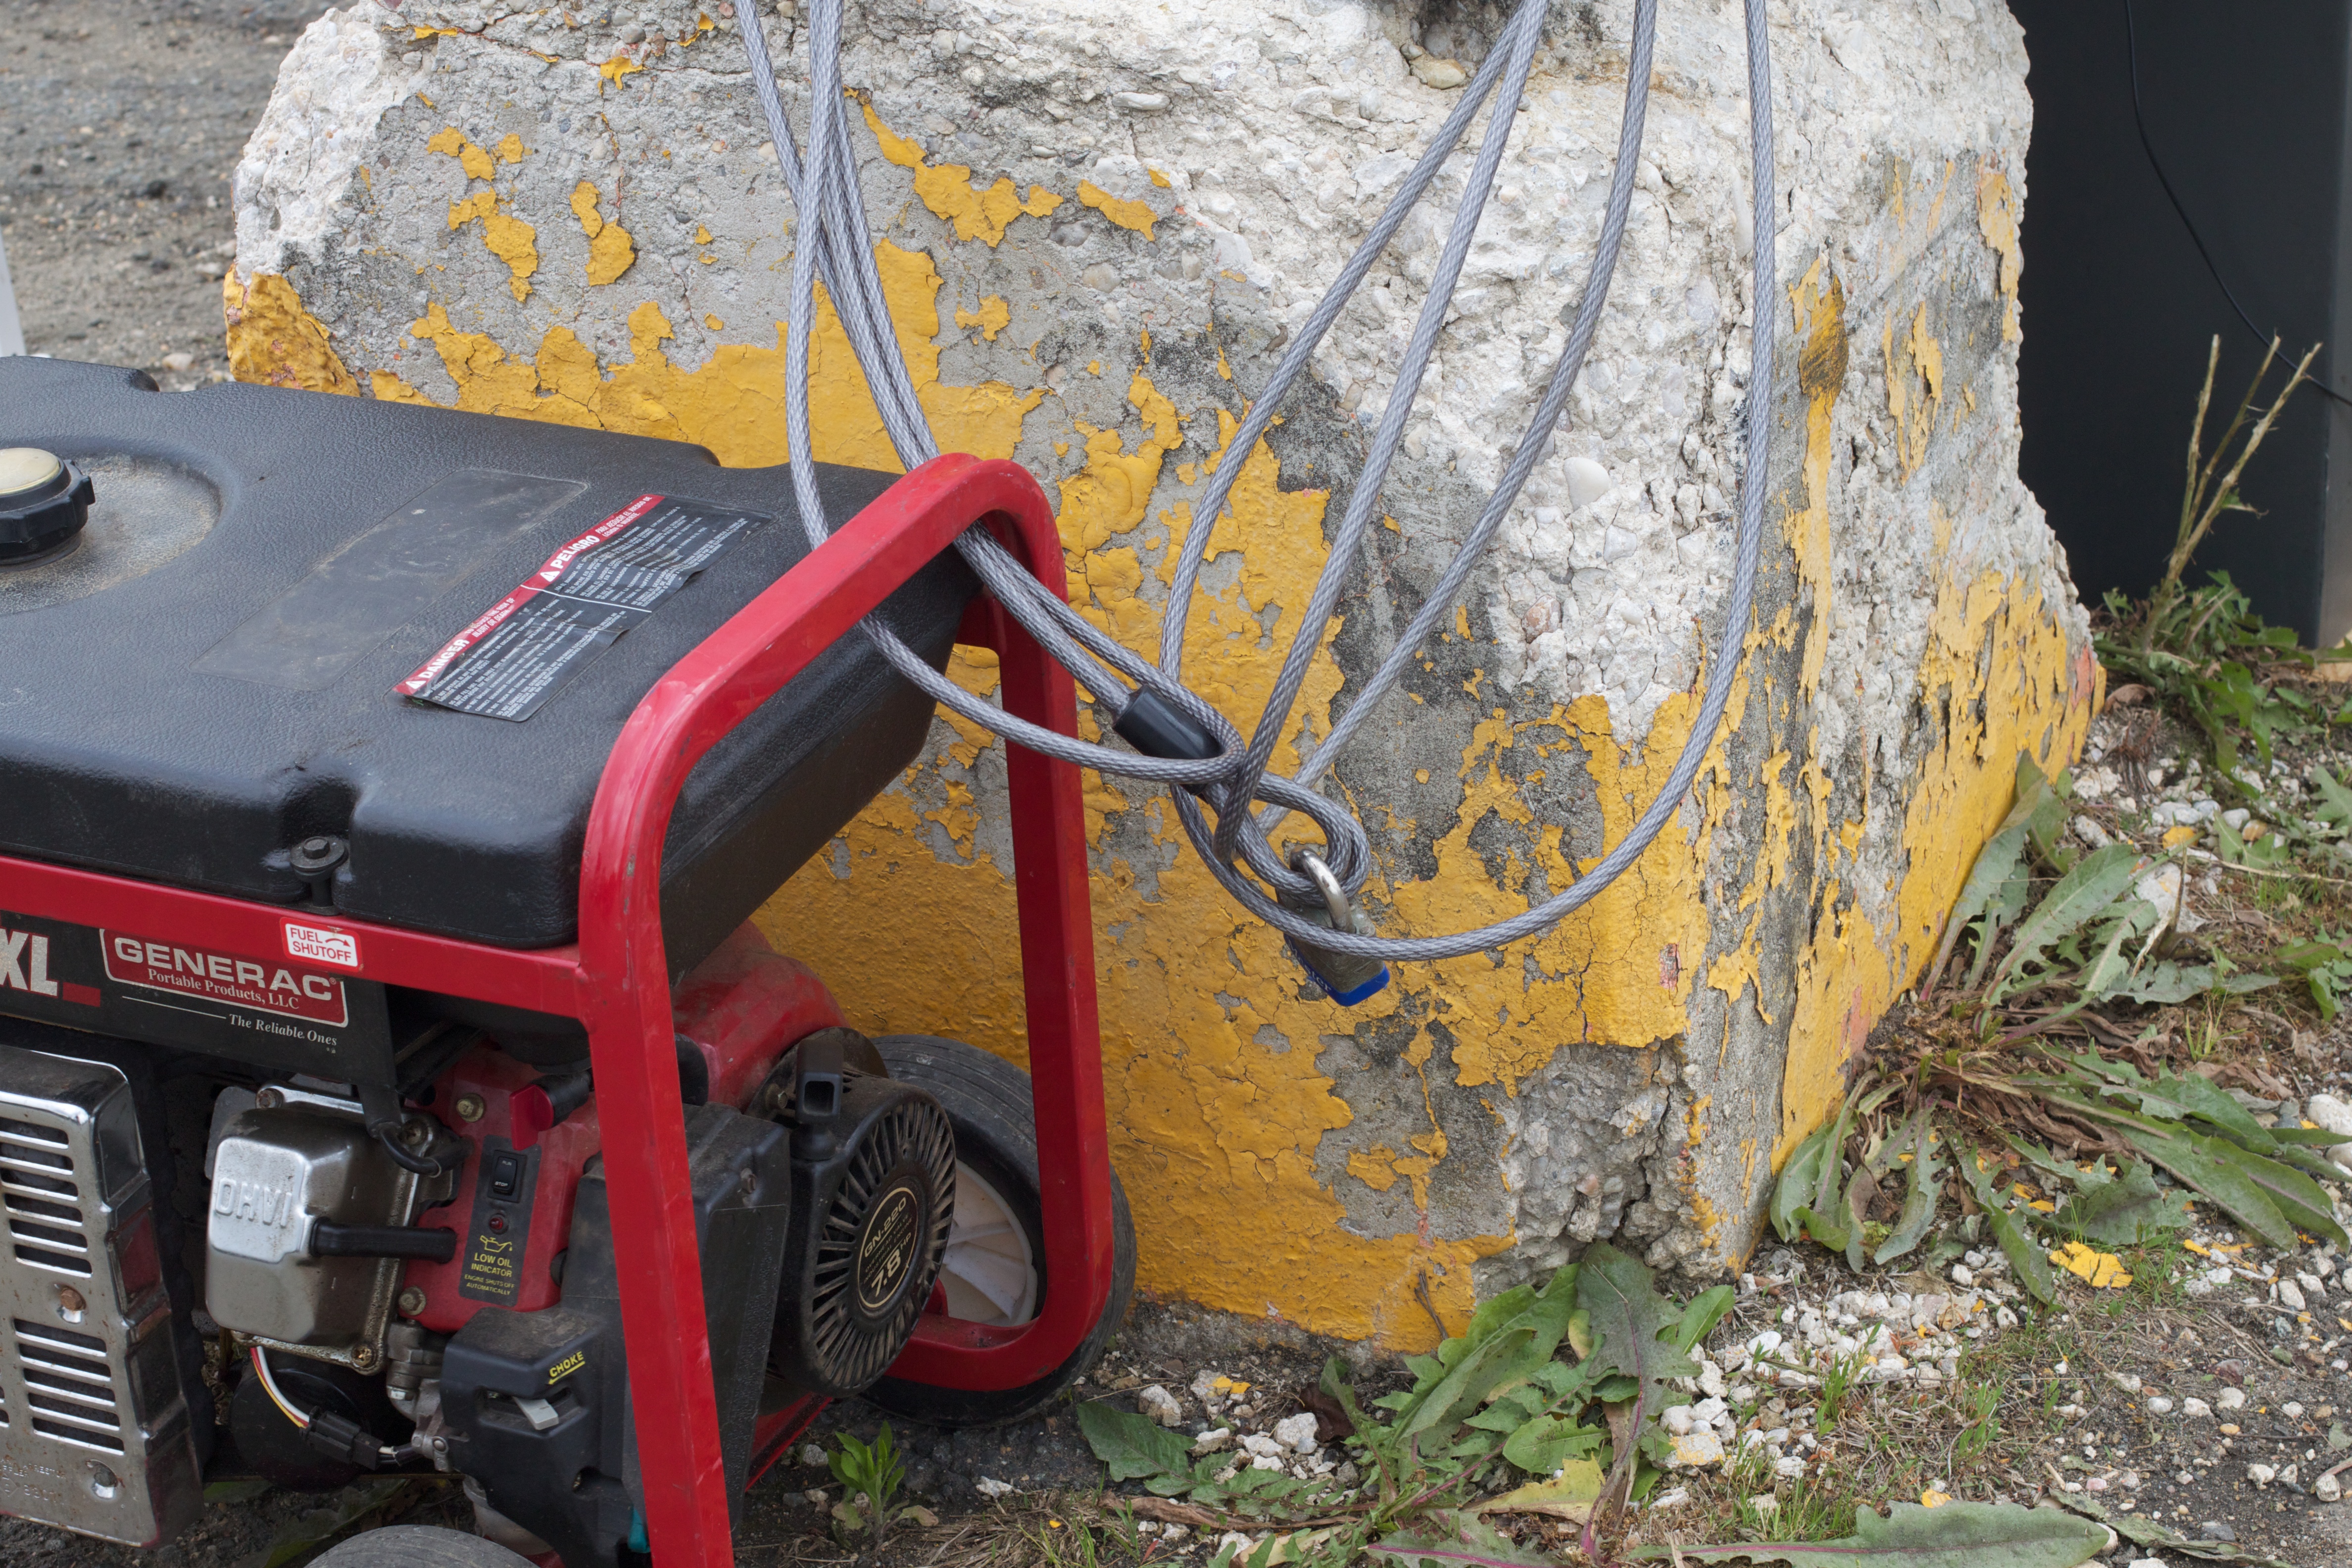
asphalt, vehicle, canonef50mmf14usm